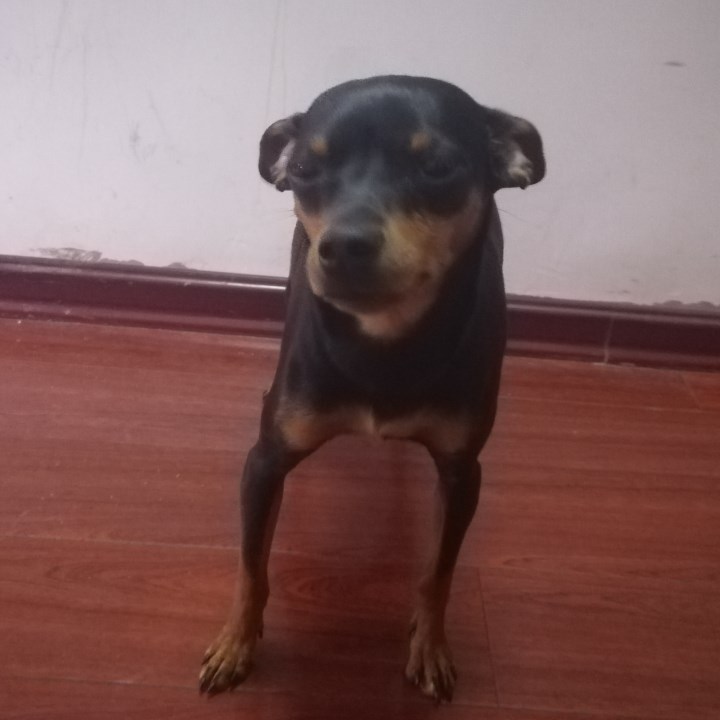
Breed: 561-n000127-miniature_pinscher